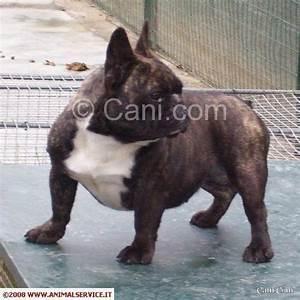
dog